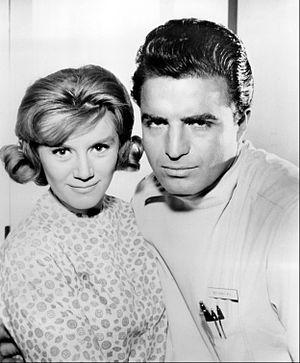
Vince Edwards est un acteur et réalisateur américain, né Vincent Edward Zoine le 9 juillet 1928 à New York — Arrondissement de Brooklyn, mort le 11 mars 1996 à Los Angeles.